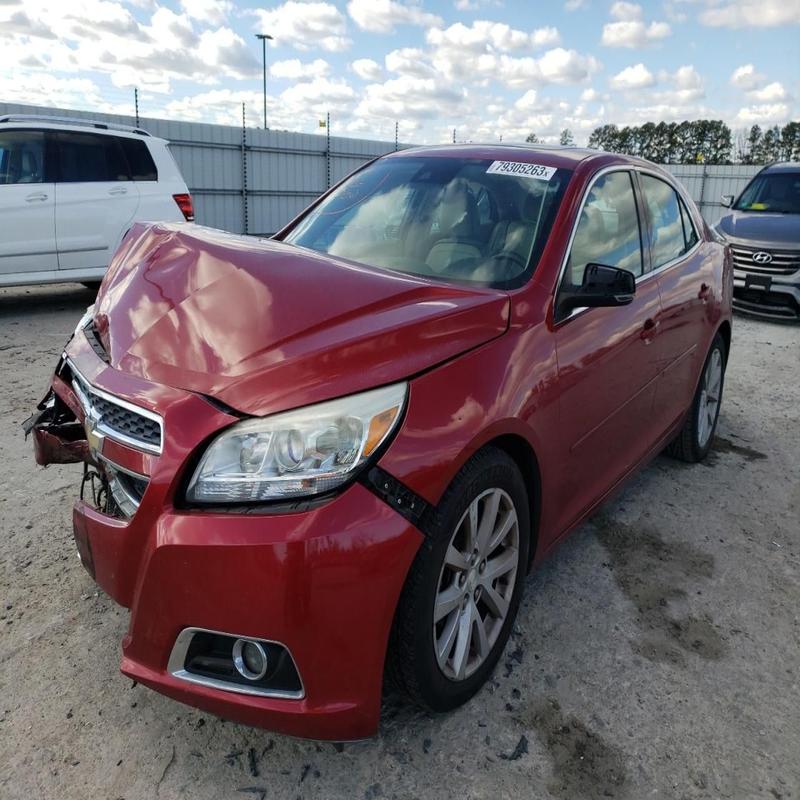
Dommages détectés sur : plaque d'immatriculation avant, pare-choc avant, capot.
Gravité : majeur